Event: Nepal Earthquake
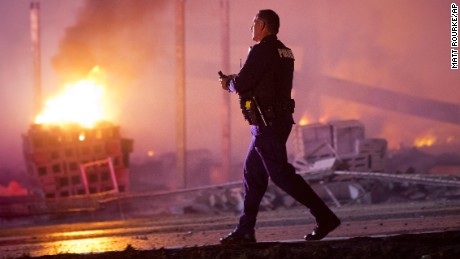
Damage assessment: damage